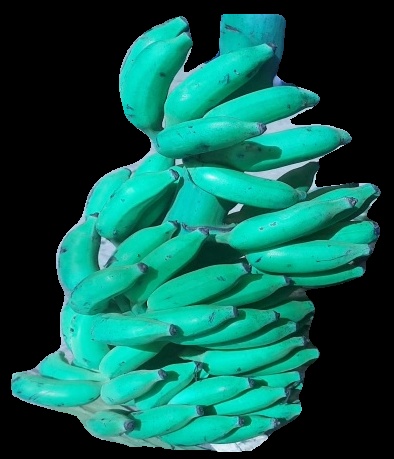
Variety: elakki-bale
Grade: grade3